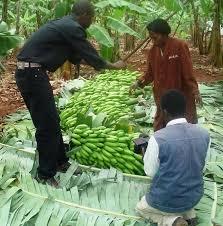
Watu watatu wanashughulika na mzigo kubwa wa ndizi mbichi zimetandazwa juu ya majani makubwa zikipangwa kwa uangalifu. Mazingira ya nje yanaonyesha mashamba, miti mirefu imeota nyuma na shughuli inaendelea bila haraka.